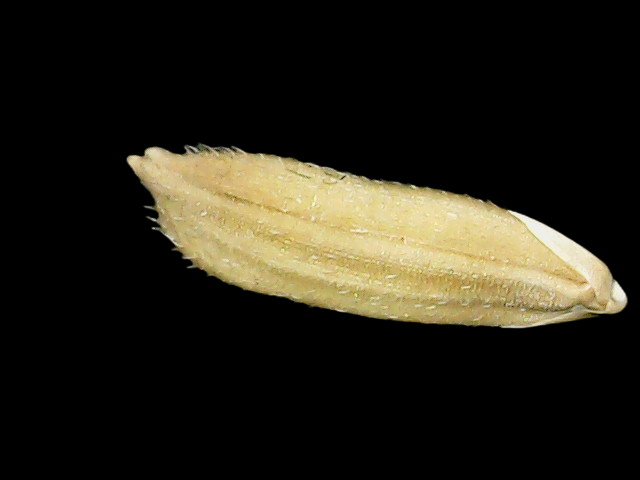
Rice variety: Bd30